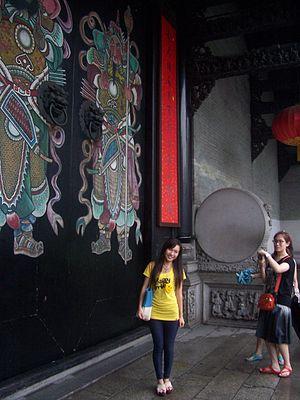
Chinoise se faisant prendre en photographie devant la porte du temple de clan Chen.
Canton ou Guangzhou est la capitale de la province du Guangdong dans le sud de la Chine. Elle a le statut administratif de ville sous-provinciale de la République populaire de Chine.